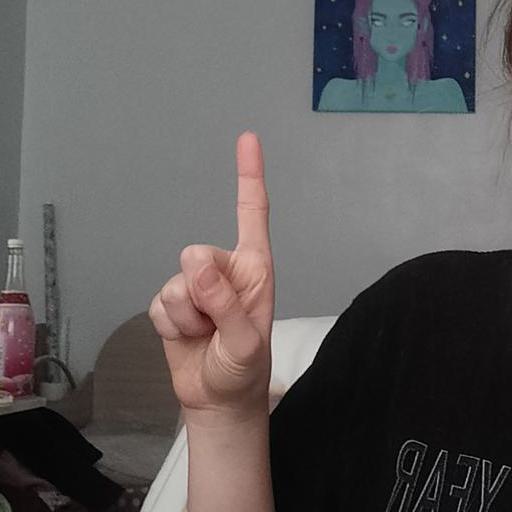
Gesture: one